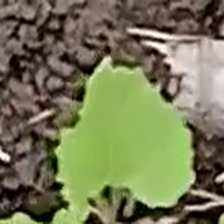
Weed species: Little_Mallow(Malva parviflora)